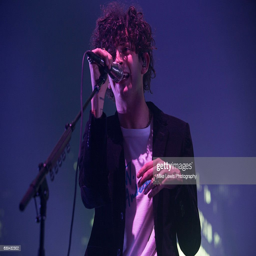
singer from pop artist performs on stage .